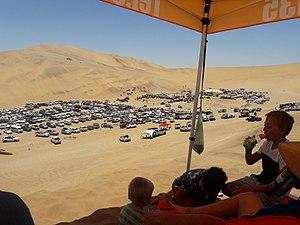
La Namibie, en forme longue la république de Namibie, est un pays situé en Afrique australe.